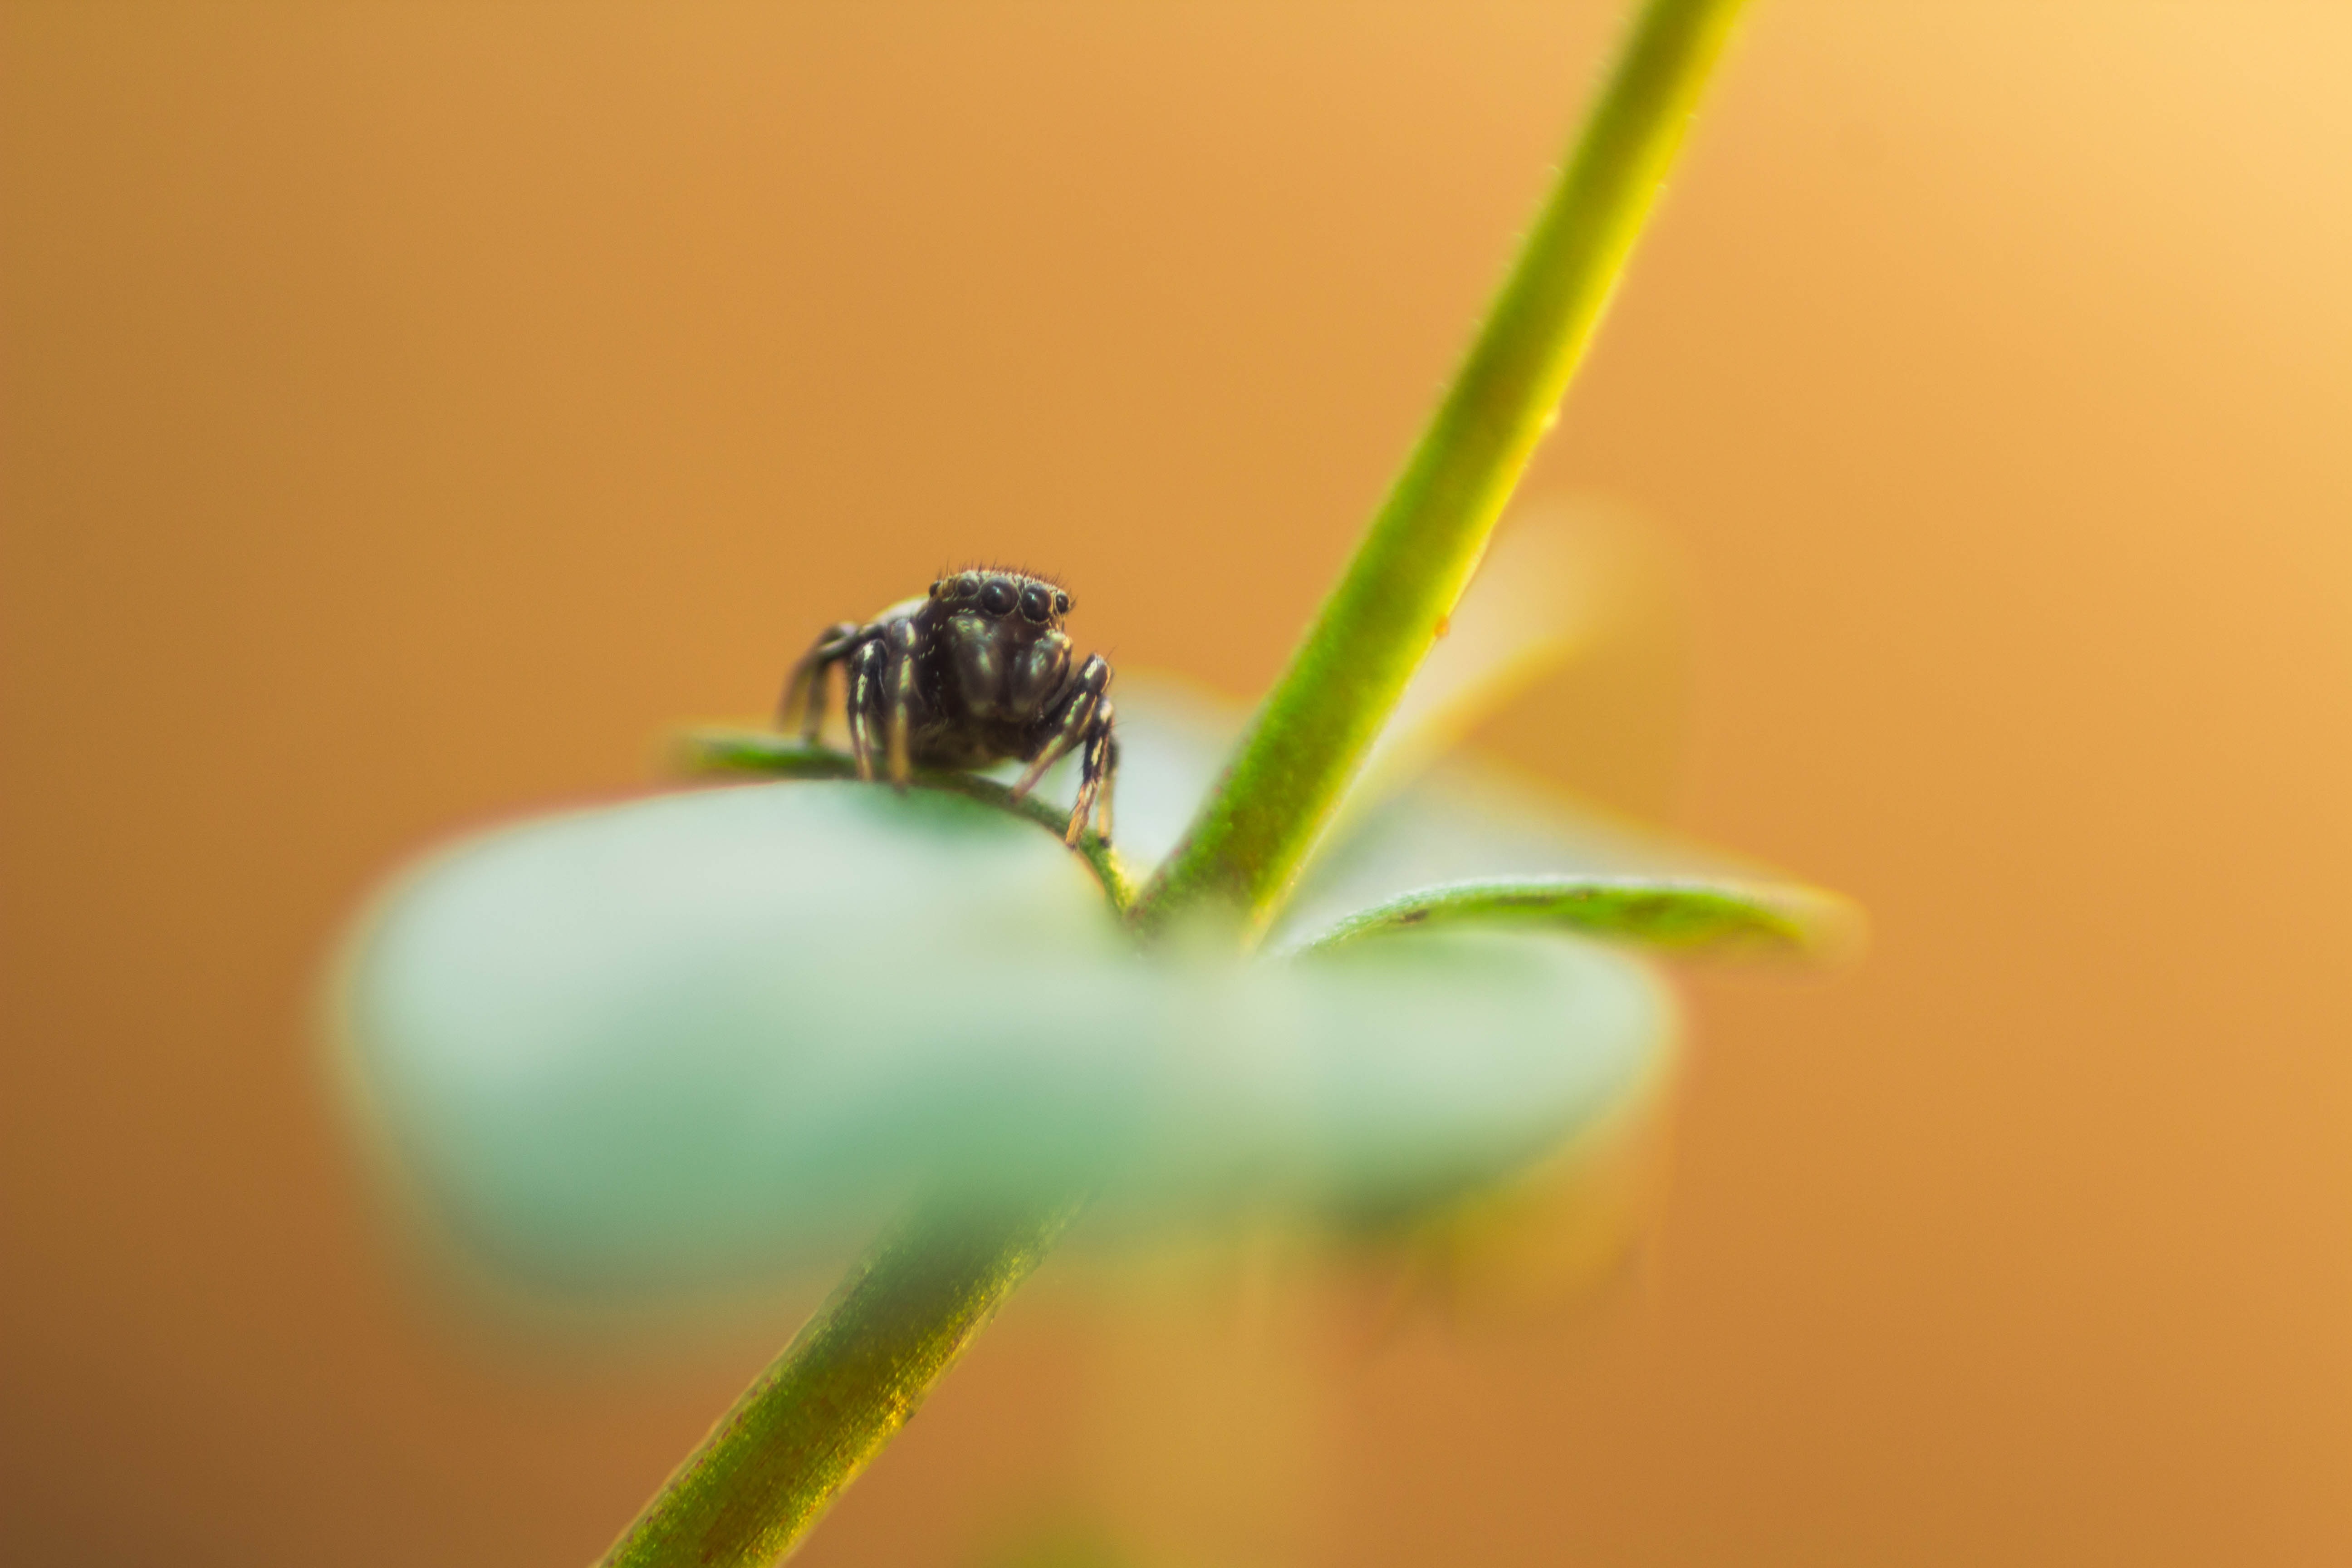
nature, plant, photography, leaf, flower, petal, green, insect, macro, yellow, garden, flora, fauna, invertebrate, close up, spider, beauty, zoom, detail, macro photography, plant stem, membrane winged insect